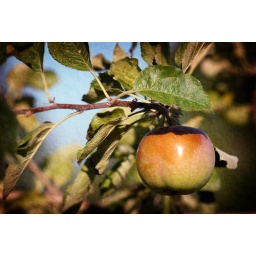
apple in my tree texture